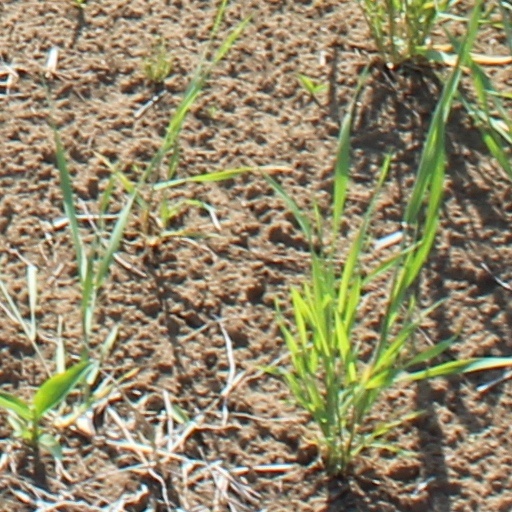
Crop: wheat